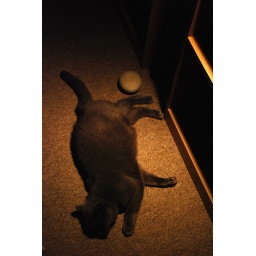
My cat lounges in the light of a lamp